St. Laurentii, Itzehoe

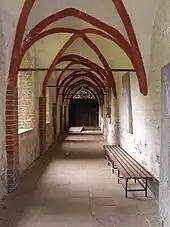
The medieval cloisters

A church dedicated to St. Laurentius was first mentioned in a document from 1196. It was a Gothic hall church with two naves, which was destroyed when the town burnt in 1657 due to the Second Northern War. The church was rebuilt only provisionally. The cloisters survived and are the only medieval building left in Itzehoe.